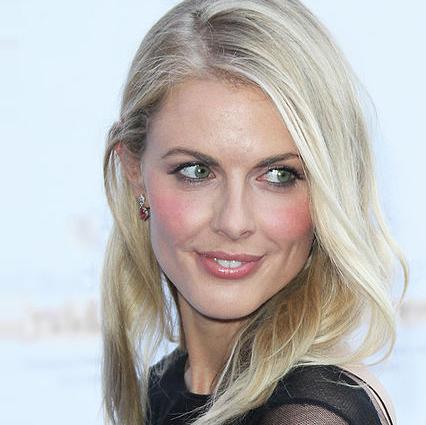
Age: 33